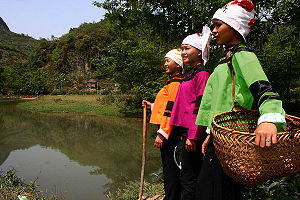
Zhuang
Zhuangfolk i traditionelle dragter, i Guangnan i Yunnan.
Zhuang er navnet på et taifolk som hovedsageligt er bosat i Den autonome region Guangxi Zhuang i den sydlige del af Folkerepublikken Kina, og et af landets offentlig anerkendte nationale minoritetsfolk. Med over 16 millioner mennesker er de det næst folkerigeste folk i Kina efter hankineserne, og dermed landets største minoritetsfolk. Deres sprog kaldes også zhuang.